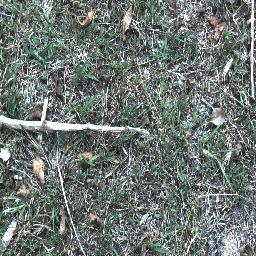
Label: negative